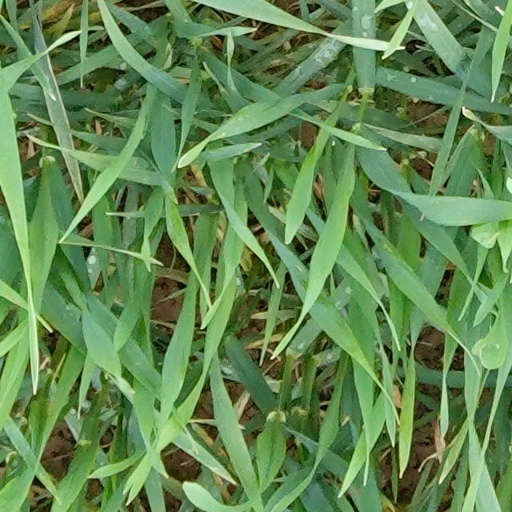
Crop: wheat